Malaysia Airlines Flight 17

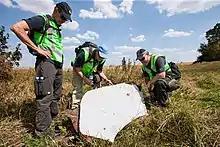
Dutch and Australian police at the crash site on 3 August 2014

By 18 July 2014, the flight data recorder and the cockpit voice recorder had been recovered by separatists, and three days later were handed over to Malaysian officials in Donetsk. The voice recorder was damaged but there was no evidence that data had been tampered with.